Simonida

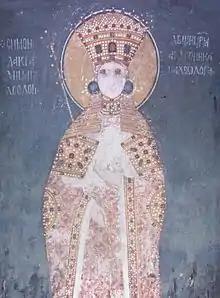
Queen Simonida of Serbia, a fresco from Gračanica monastery

Simonida Nemanjić (– after 1336), born Simonis Palaiologina (sr. Симонида Палеолог, "Simonida Paleolog"), was a Byzantine princess and queen consort of the Kingdom of Serbia as the fourth wife of Serbian king Stefan Milutin (r. 1282–1321). She was a daughter of the Byzantine Emperor Andronikos II Palaiologos (r. 1282–1328) and Irene of Montferrat. In Medieval Serbia Simonida is best remembered as a patron of the Arts, Music and Literature.